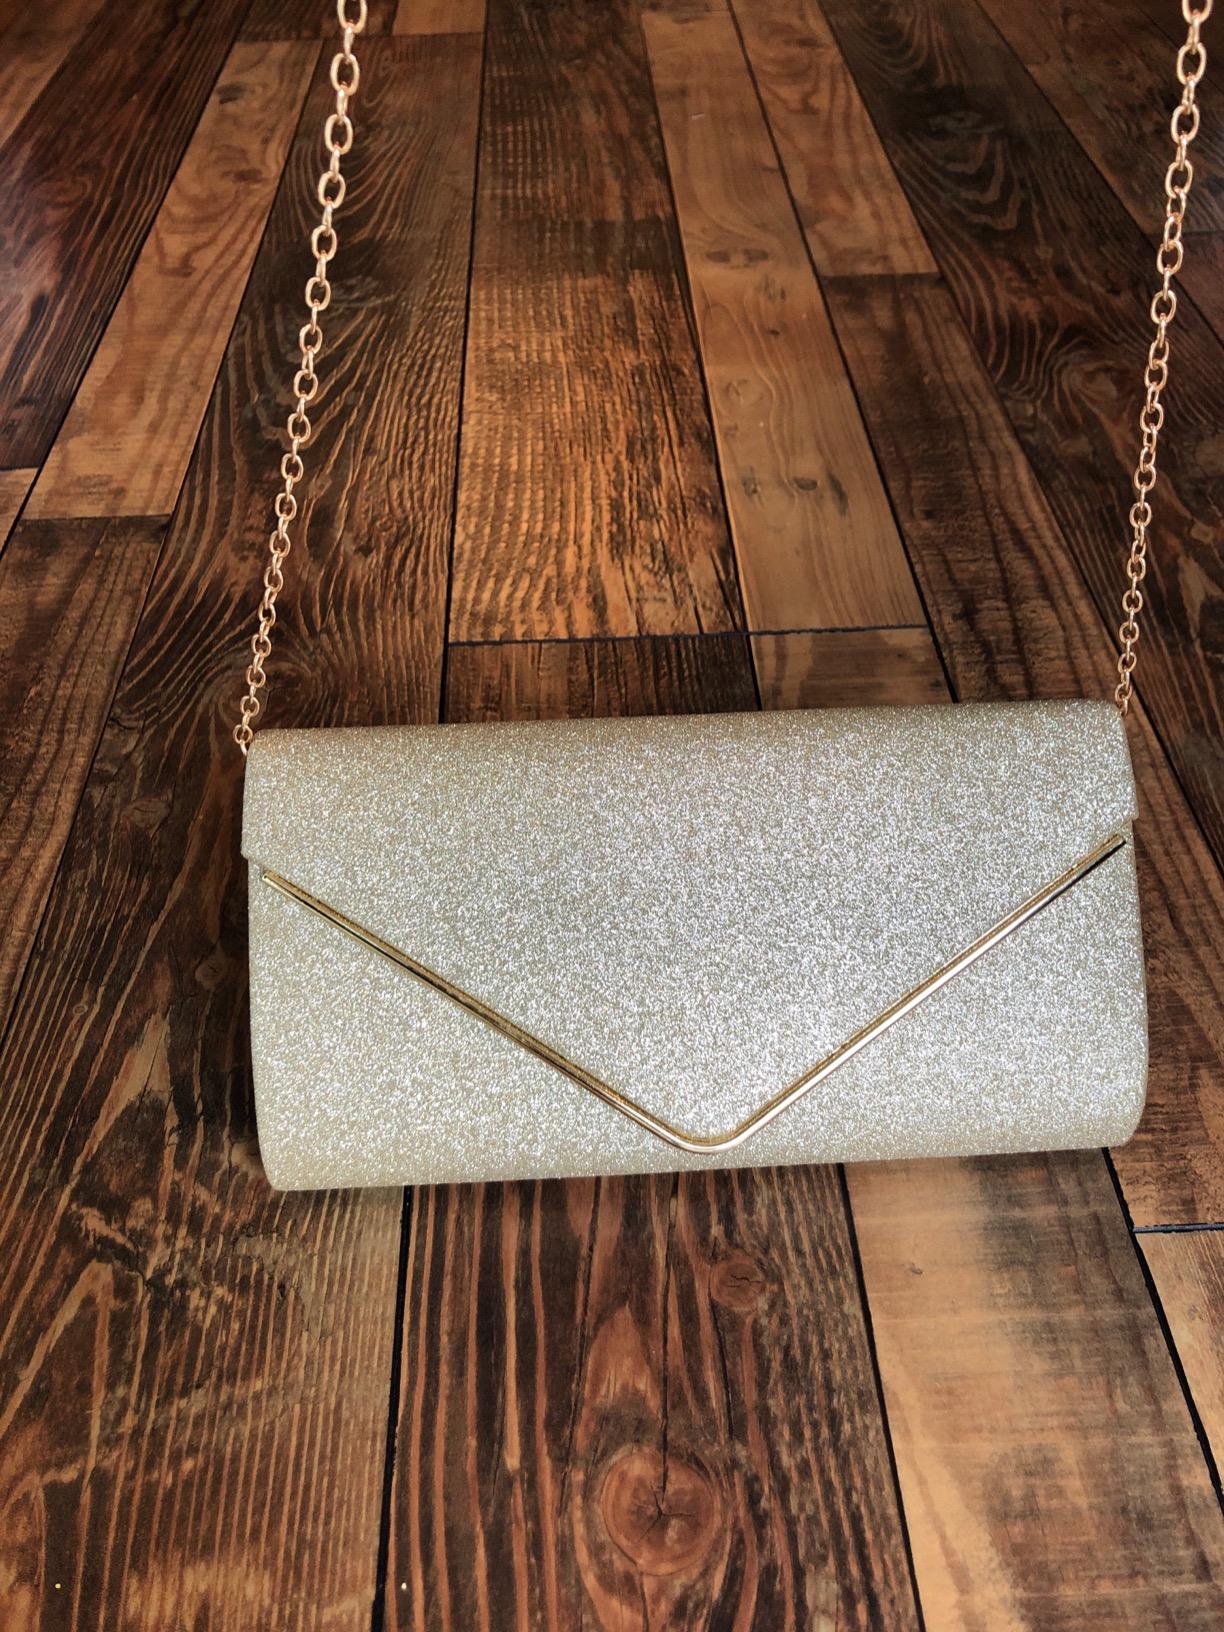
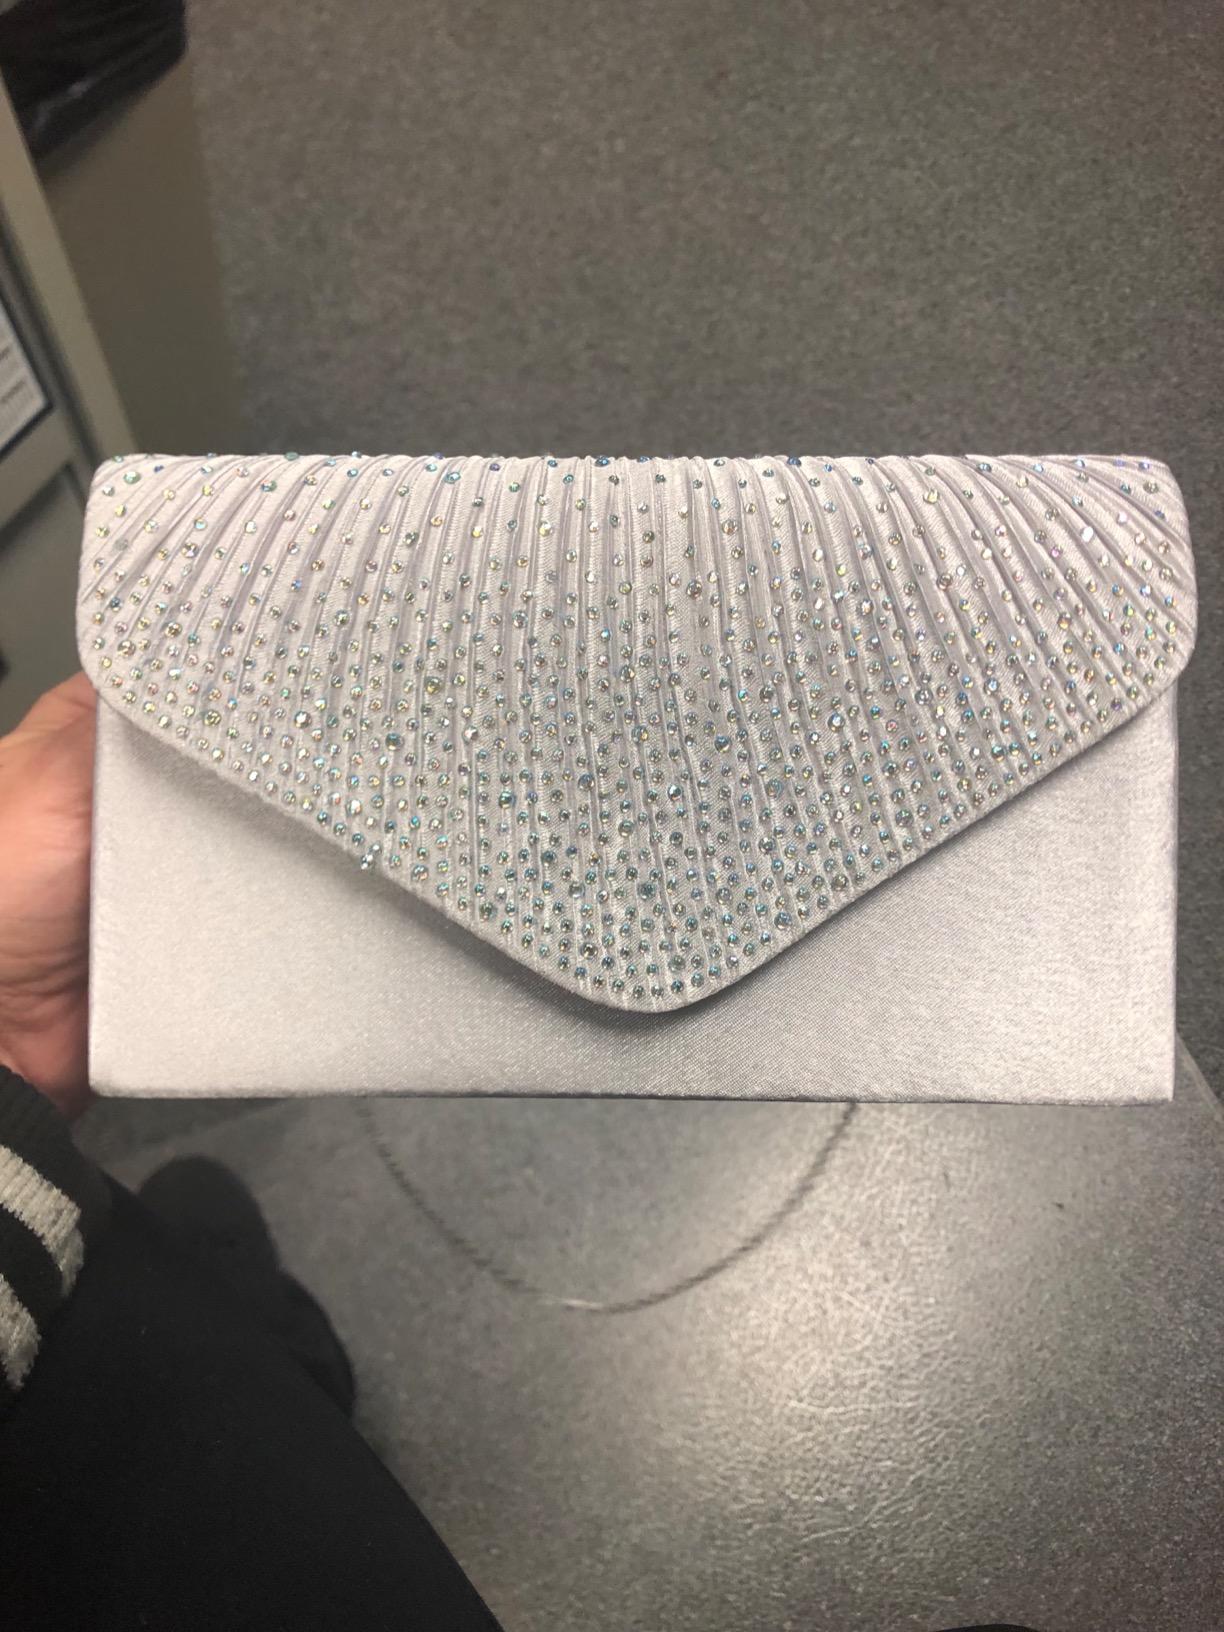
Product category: accessories_handbag
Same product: no